Answer in natural language. Considering the relative positions, where is fridge (highlighted by a blue box) with respect to brown wooden chair (highlighted by a red box)? Choose between the following options: above or below
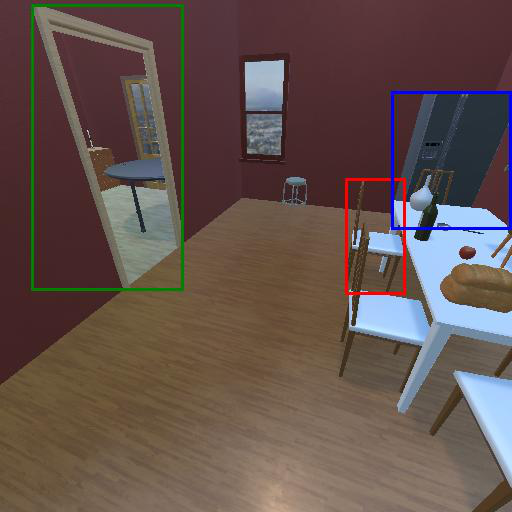
<answer>above</answer>